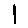
Label: 1